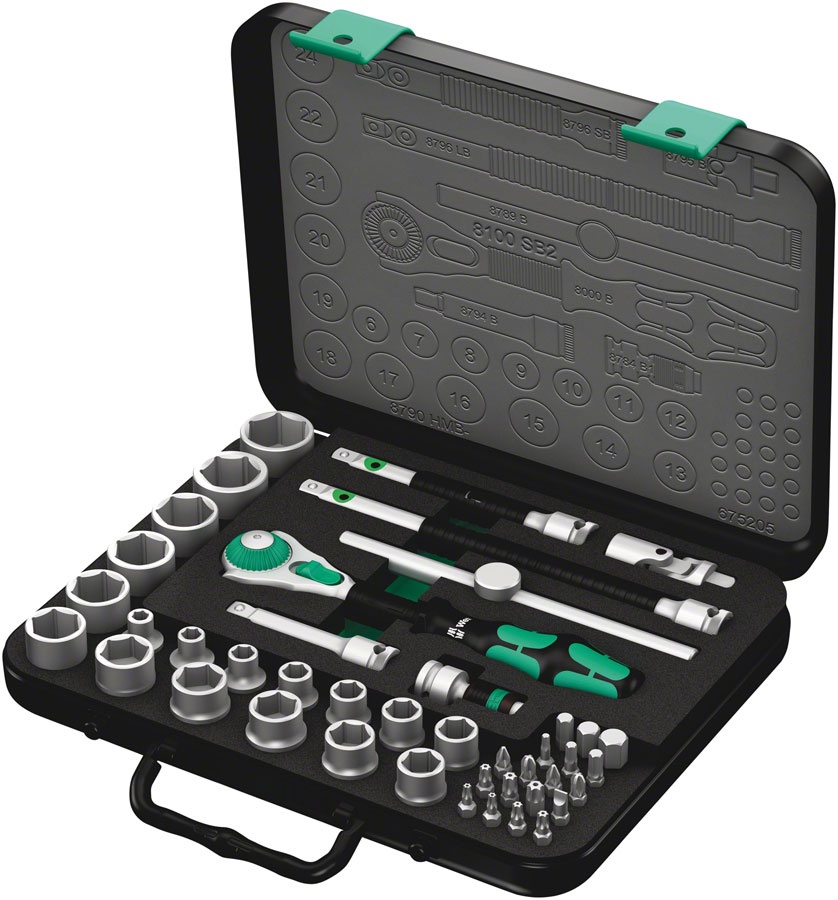
Wera 8100 SB 2 Zyklop Speed Ratchet Set 3/8" Drive Metric
Wera 8100 SB 2 Zyklop Speed Ratchet Set 3/8" Drive Metric. 43-piece Zyklop set in robust metal case: Zyklop ratchet with 3/8"drive. The 72 fine-pitched teeth enable a low return angle of only 5°. The ratchet head pivots freely and can be locked into any position by using the slide switch that is positioned on either side. It is even possible to work conveniently in very confined and difficult-to-access areas with enhanced hand clearance. The predefined locking positions at 0° 15° und 90° both to the right and left ensure safe working without any slipping of the ratchet head. The ratchet can be used as a conventional screwdriver in the 0° position by attaching an adaptor and a bit. The flywheel design ensures rapid screwdriving. The rotation-symmetric construction of the Kraftform handle and the free-turning sleeve support rapid twisting. The outstanding design of the Kraftform handle fits perfectly into the hand preventing hand injuries such as blisters and calluses. The hard materials used for the handle ensure quick and easy hand repositioning without any danger of the skin "sticking" to the handle. The softer anti-slip zones enable the low-loss transfer of high torque. For 3/8" square sockets as well as 3/8" adaptors with square drive equipped with ball lock. Including 18 Zyklop sockets 2 Zyklop extensions with free-turning sleeve 1 T-handle 1 wobble extension 1 universal joint 1 adaptor with quick-release chuck 18 bits. "Take it easy" Tool Finder with color coding according to sizes. Combines five different types of a ratchet in one Flywheel design and easy-to-grip free-turning sleeve for very high working speeds 43-piece set in a robust metal case Freely pivoting ratchet head With Take it easy tool finder: color coding by size
Brand: Wera
Category: Hardware > Tools > Tool Sets > Hand Tool Sets > Electrician Tool Sets